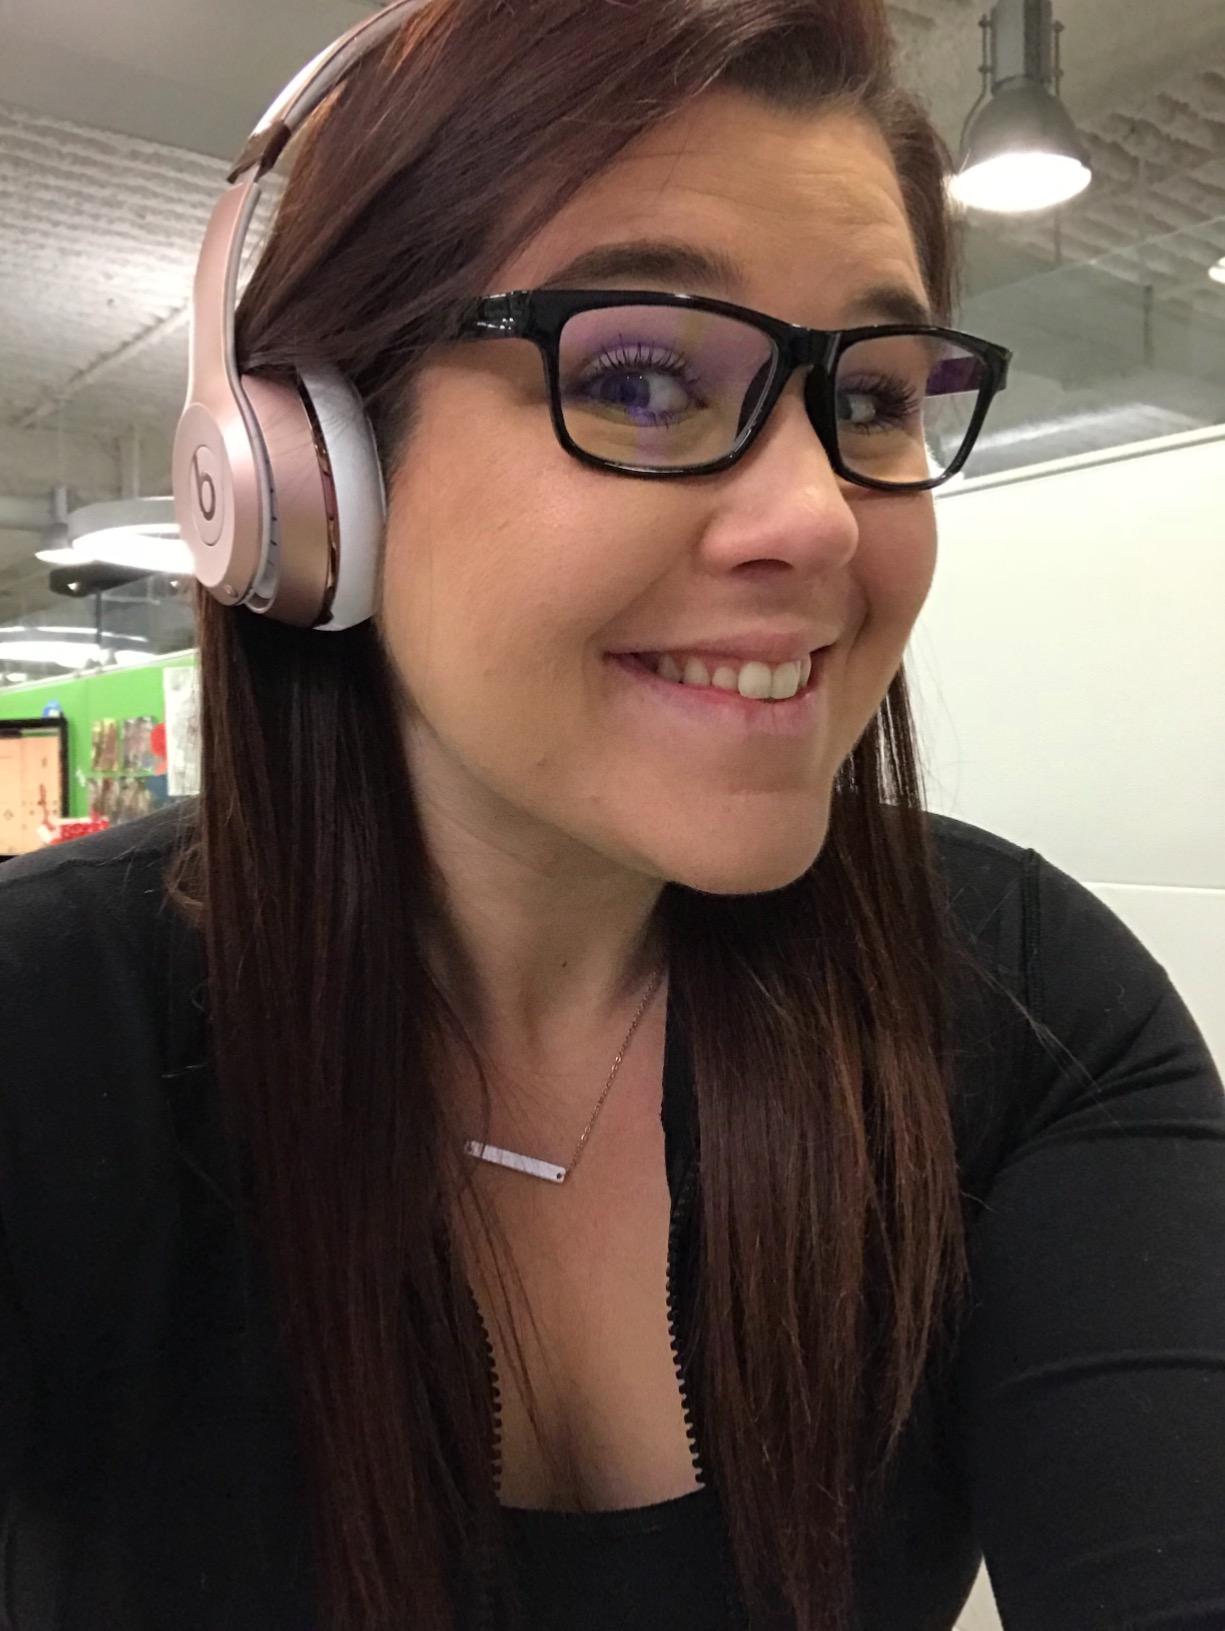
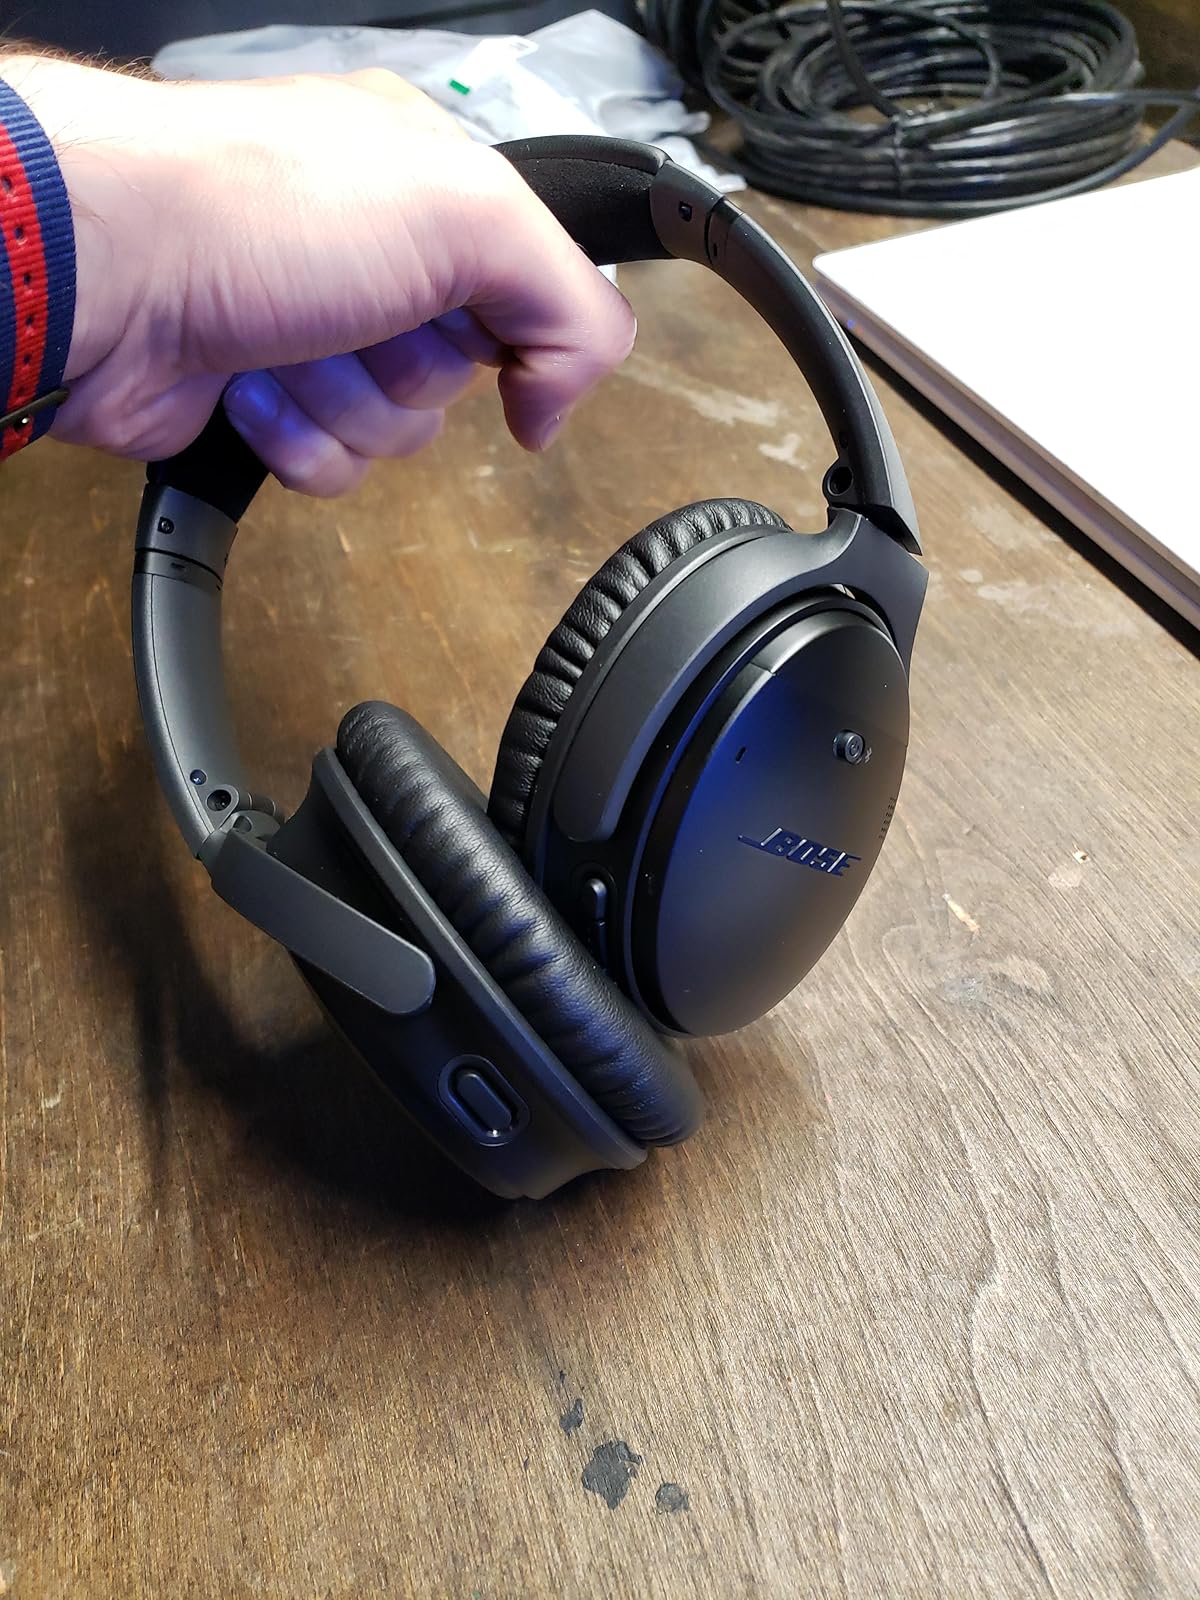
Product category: headphones
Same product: no